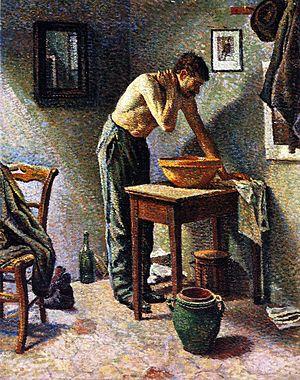
Maximilien Luce, né le 13 mars 1858 et mort le 6 février 1941 à Paris, est un peintre français. Militant libertaire, il produit de nombreuses illustrations engagées politiquement. Il est également graveur, portraitiste et affichiste.